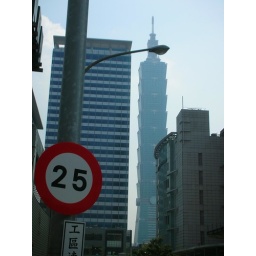
Taipei 101 is presently the tallest building in the world. I included the lamp post, of course, for scale.